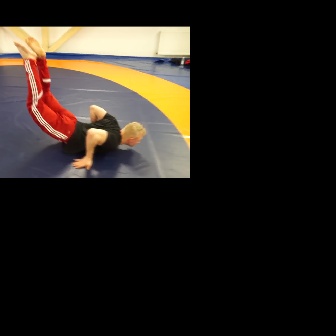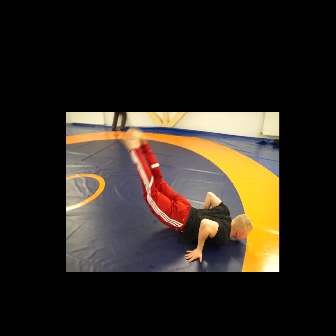
  Please identify the target specified by the bounding box [12,36,145,169] in the first image and locate it in the second image. Return the coordinates in [x_min,y_min,x_max,y_max] format.
Answer: [117,127,252,262]